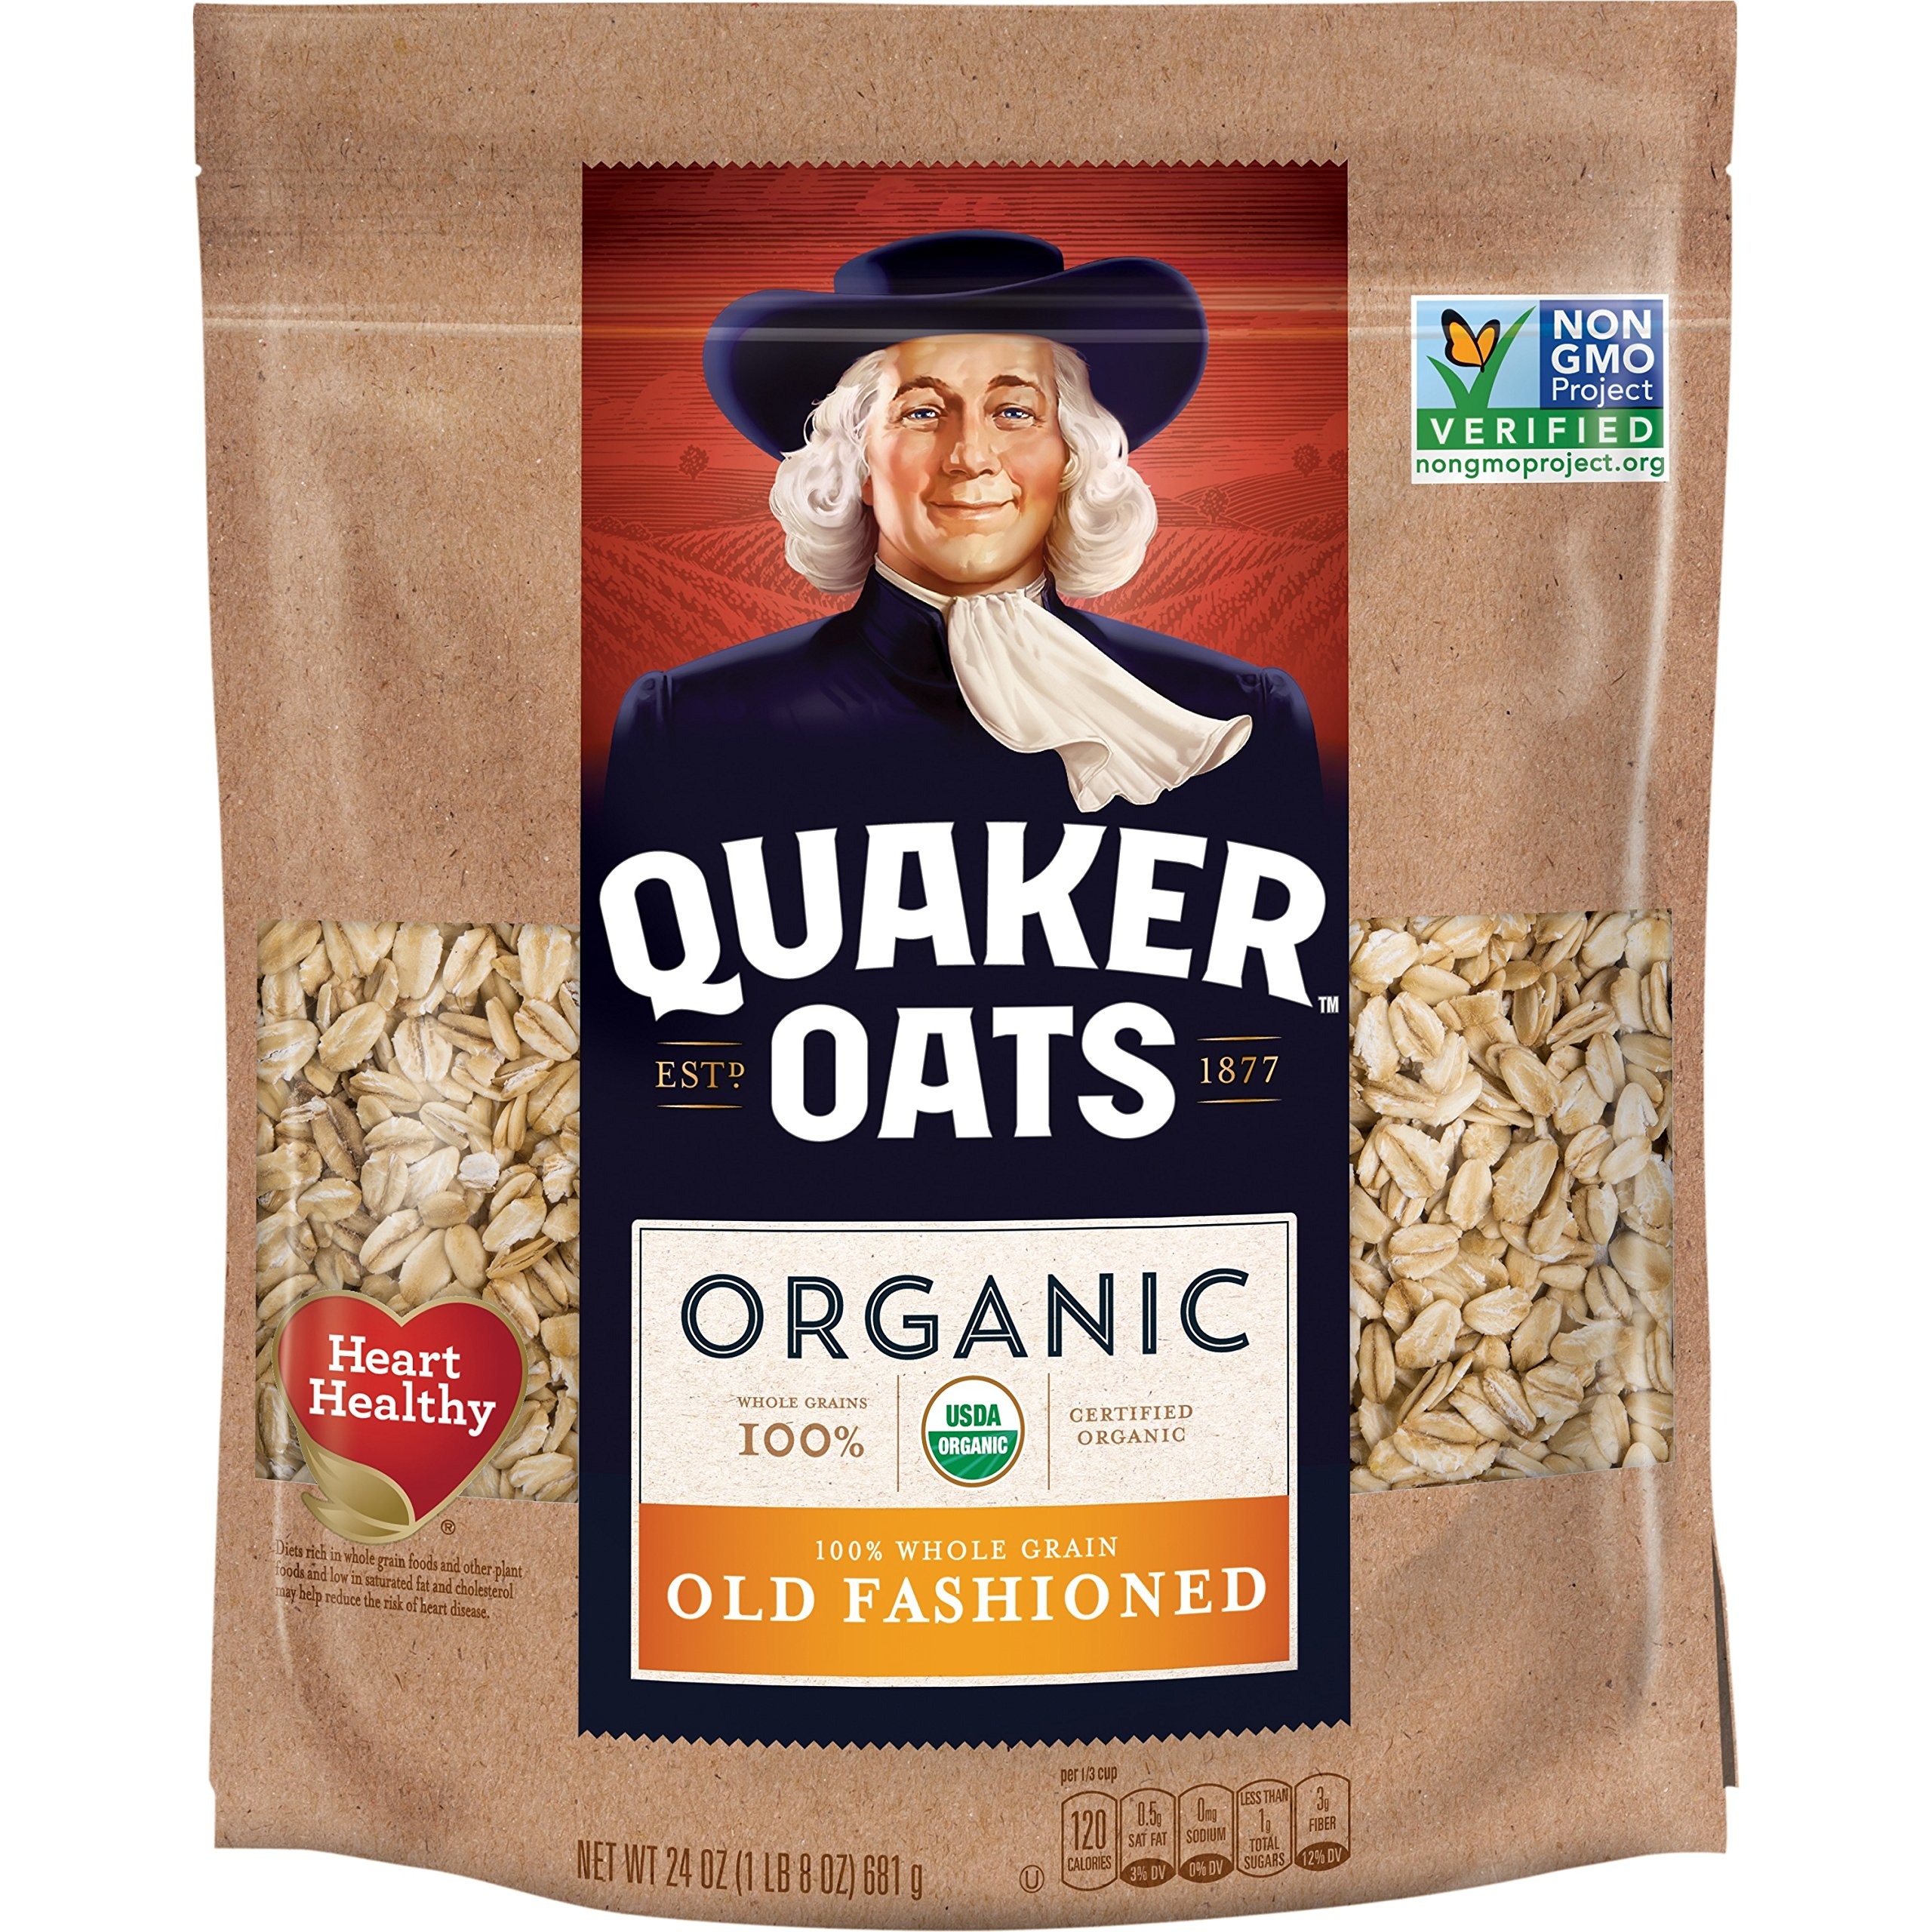
Item Name: Quaker Organic Old Fashioned Oats, Non-GMO Project Verified, 24 Ounce, Resealable Bag
Bullet Point 1: Quaker Organic Old Fashioned Oatmeal is made from just ONE ingredient - 100% whole grain Quaker Oats
Bullet Point 2: Standing resealable bag is perfect for storing in your pantry
Bullet Point 3: USDA Organic
Bullet Point 4: Non-GMO Project Verified
Bullet Point 5: Try topping with fresh or dried fruits, nuts or cinnamon, or make breakfast while you sleep with a delicious Quaker overnight oats recipe
Value: 24.0
Unit: Ounce

Price: 34.99